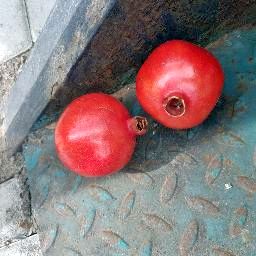
Fruit: Pomegranate
Quality: Good